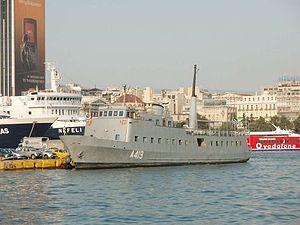
Liste des navires de la marine grecque.